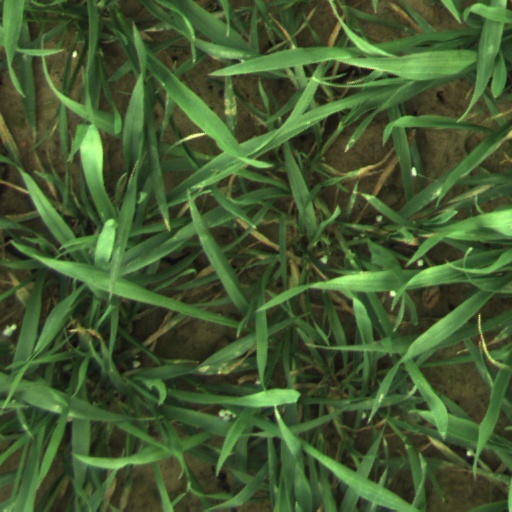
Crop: wheat